Circassian genocide

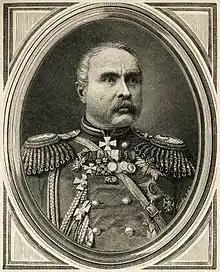
Russian general Count Nikolay Yevdokimov organized the operations of massacres and extermination of Circassian populations during the Russian military campaign.

Reportedly, Zass would pick random Circassian males from the towns he attacked and burn them alive as a form of entertainment. He did not stop at burning women; he also cut the pregnant women's bellies with a bayonet. He sent severed Circassian heads to friends in Berlin who were professors and used them to study anatomy. The Decembrist Nikolai Ivanovich Lorer said that Zass cleaned and boiled the flesh off the heads after storing them under his bed in his tent. He also had Circassian heads outside of his tent impaled on lances on a hill. Circassian men's corpses were decapitated by Russian-Cossack women on the battlefield after the battles were over for the heads to be sent to Zass for collection. Zass allowed his soldiers to rape Circassian girls.